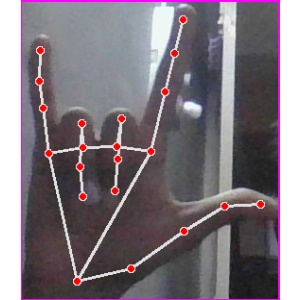
अक्षर: व